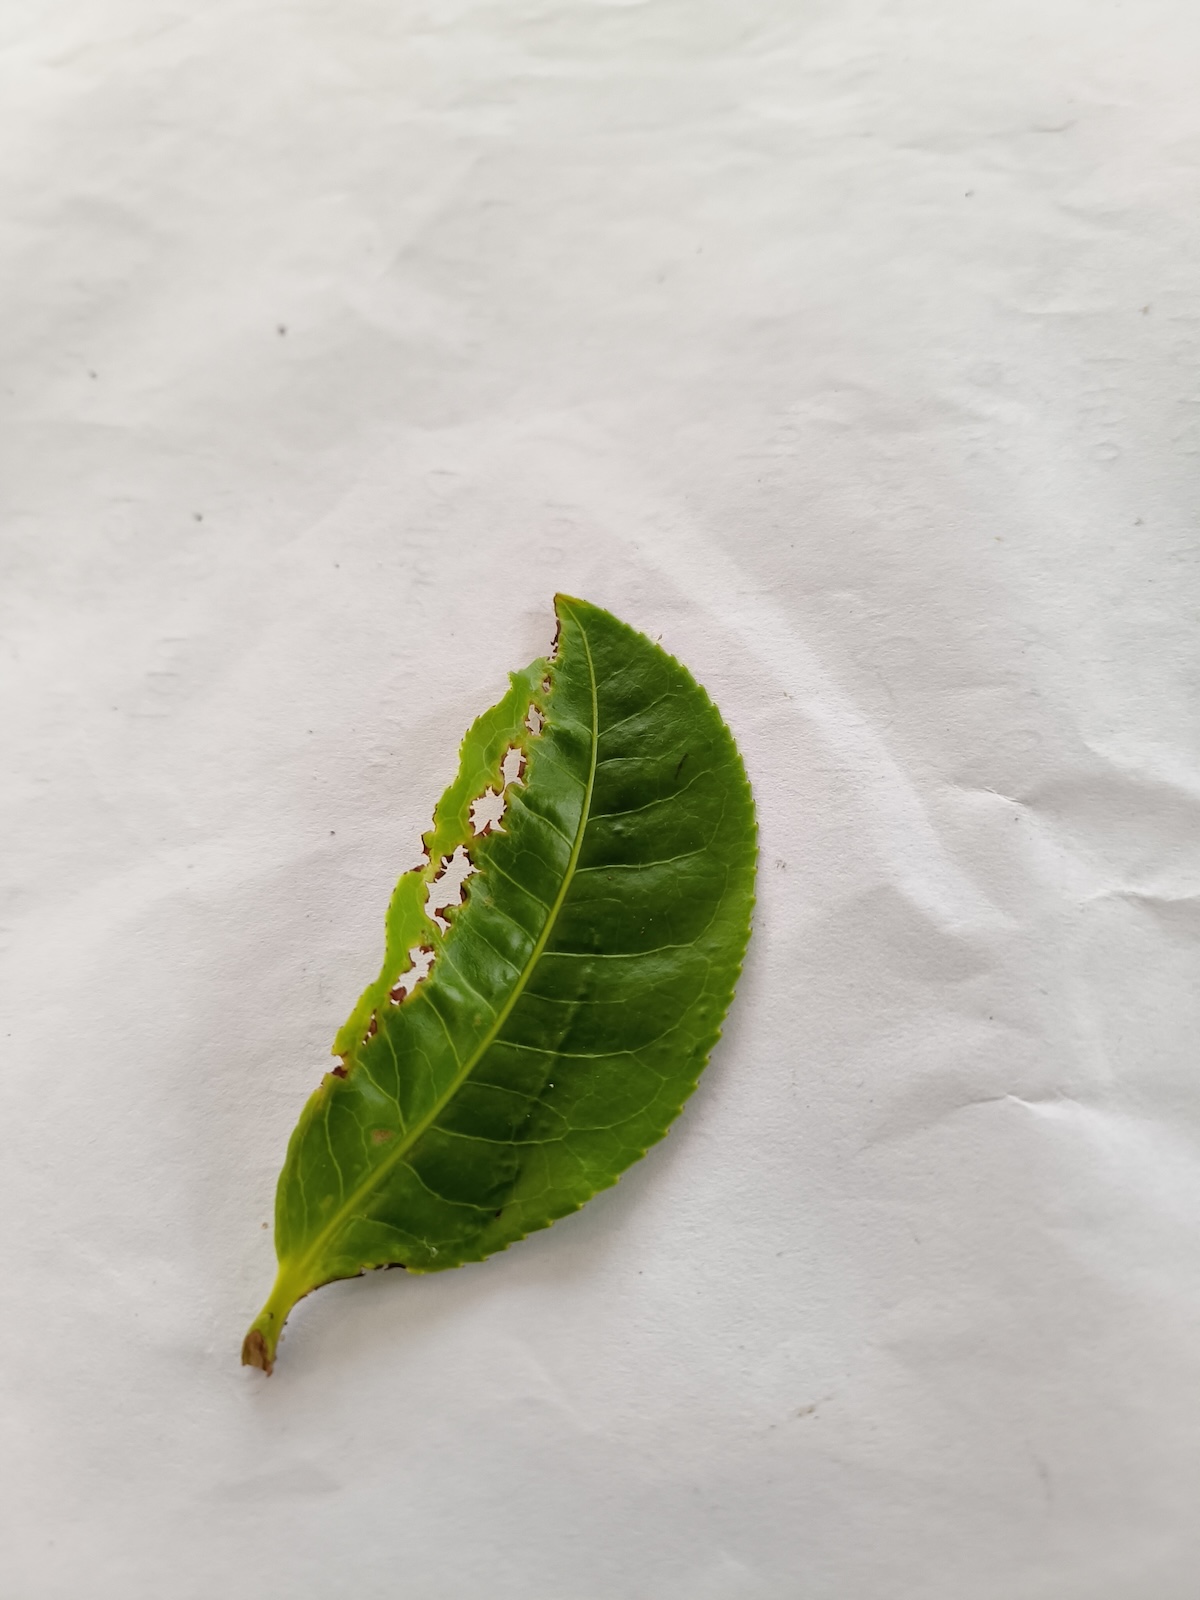
Label: Green mirid bug